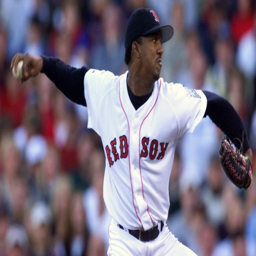
baseball player threw a pitch in the first inning .